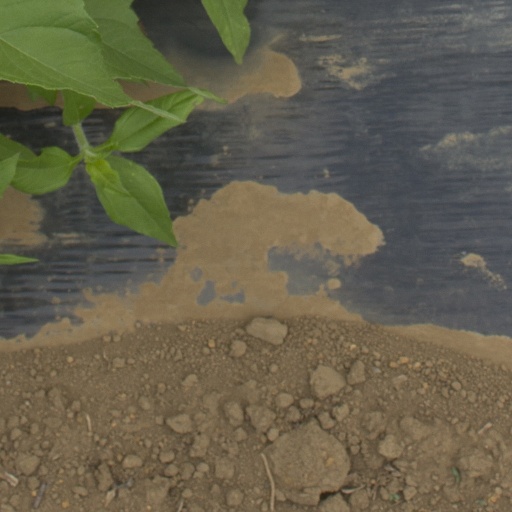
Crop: Jerusalem artichoke